Shikshin Temple

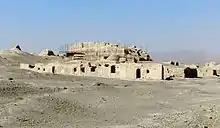
View of the ruins

The Shorchuk or Shikshin Temple is a ruined compound of Buddhist sites located about 25–30 km southwest of the town of Karasahr, Yanqi Hui Autonomous County, Xinjiang, China. The site was a major religious center along the northern route of the Silk Road in the second half of the first millennium CE. Another name for the site is Ming-oi (明屋, "The Thousand Houses") in Turkic.